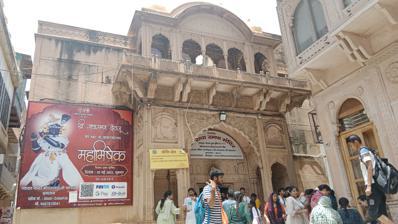
Building: Radha Raman Temple, Vrindavan
Country: India
Year built: 1542
Hindu temple dedicated to combined form of Radha Krishna in Vrindavan Radha Raman Temple श्री राधारमण मन्दिर Entrance of Radha Raman Temple, Vrindavan Religion Affiliation Hinduism District Mathura Deity Radha Ramana Location Location Vrindavan State Uttar Pradesh Country India Location in Uttar Pradesh, India Geographic coordinates 27°35′7.335″N 77°41′55.56″E / 27.58537083°N 77.6987667°E / 27.58537083; 77.6987667 Architecture Type Rajasthani Creator Gopala Bhatta Goswami Completed c. 1542 CE Elevation 169.77 m (557 ft) Website www .radharamanmandir .com Part of a series on Vaishnavism Supreme deity Vishnu / Krishna / Rama Important deities Dashavatara Matsya Kurma Varaha Narasimha Vamana Parasurama Rama Balarama Krishna Buddha Kalki Other forms Dhanvantari Guruvayurappan Hayagriva Jagannath Mohini Nara-Narayana Prithu Shrinathji Venkateshvara Vithoba Consorts Lakshmi Bhumi Sita Radha Rukmini Alamelu Related Garuda Hanuman Shesha Shasta Holy scriptures Vedas Upanishads Vaikhanasa Pancharatra Bhagavad Gita Mahabharata Ramayana Harivamsa Divya Prabandha Gita Govinda Puranas Vishnu Bhagavata Naradiya Garuda Padma Agni Sampradayas Sri ( Vishishtadvaita , Akshar Purushottam Darshan ) Rudra ( Śuddhādvaita ) Kumara ( Dvaitadvaita ) Brahma ( Tattvavada or ( Dvaita )), Acintyabhedabheda ) Others Ekasarana Dharma Mahanubhava Pranami Radha Vallabha Ramsnehi Sant Mat Vaishnava-Sahajiya Warkari Teachers—acharyas Chaitanya Chakradhara Dadu Dayal Harivansh Jayatirtha Jiva Goswami Jñāneśvara Kabir Madhavdev Madhvacharya Manavala Mamunigal Namadeva Nammalvar Nathamuni Nimbarka Srinivasacharya Padmanabha Tirtha Pillai Lokacharya Purandara Dasa Raghuttama Tirtha Raghavendra Tirtha Ram Charan Ramananda Ramanuja Ravidas Satyanatha Tirtha Satyabhinava Tirtha Satyabodha Tirtha Satyadharma Tirtha Satyadhyana Tirtha Samarth Ramdas Sankardev Swaminarayan Sripadaraja Tukaram Tulsidas Vallabha Vedanta Desika Vidyapati Vishnuswami Viṭṭhalanātha Vyasatirtha Vadiraja Tirtha Yamunacharya Related traditions Bhagavatism Vaikhanasas Pancharatra Tenkalai Vadakalai Munitraya Krishnaism Jagannathism Haridasa Sahajiya Baul Pushtimarg Gaudiya ISKCON Ramanandi Kapadi Balmiki Kabir panth Dadu panth Mahanam v t e Sri Radha Raman Temple , is a Hindu temple situated in Vrindavan , India . It is dedicated to Krishna who is worshiped as Radha Ramana . This temple is counted as one of the Seven most revered ancient temples of Vrindavan along with Radha Vallabh Temple , Radha Damodar Temple , Radha Madanmohan Temple , Radha Govindji Temple, Radha Shyamsundar Temple and Radha Gokulnandan Temple. The temple houses the original Shaligram deity of Krishna alongside goddess Radha . History Radha Raman means the lover ( ramana ) of Sri Radha. The temple was established over 500 years ago by Gopala Bhatta Goswami . At the age of thirty, Gopala Bhatta Gosvami came to Vrindavana. After Chaitanya Mahaprabhu 's disappearance, Gopala Bhatta Gosvami felt intense separation from the Lord. To relieve his devotee from the pangs of separation, the Lord instructed Gopala Bhatta in a dream "If you want My Darshan then make a trip to Nepal". In Nepal , Gopala Bhatta bathed in the famous Kali-Gandaki River . Upon dipping his waterpot in the river, he was surprised to see several Shaligrama Shilas enter his pot. He dropped the Shilas back into the river, but the S hilas re-entered his pot when he refilled it. Deity at Radha Raman Temple, Vrindavan. Gopala Bhatta Gosvami found twelve Shaligrama S hilas . It is believed that once a wealthy man came to Vrindavan and offered Gopala Bhatta a variety of clothes and ornaments for his Shaligramas in charity. However, Gopala Bhatta couldn't use these for his round-shaped Shaligramas. He advised the donor to give the deity decorations to someone else. It is believed that the donor refused to take them back and Gopala Bhatta kept the clothes and ornaments with his shilas. On the Purnima (full moon) day, in the evening after offering naivedhya to his Shaligrama S hilas , Gopala Bhatta put them to rest covering Them with a wicker basket. Late in the night, Gopala Bhatta took a little rest. in the early morning he went to take bath in the Yamuna river. Returning from his bath, he uncovered the Shaligramas in order to render puja , and saw amongst them a Deity of Krishna playing the flute. There were now only eleven S hilas and a Deity. The "Damodara shila" had manifested as the beautiful three-fold bending form of Tri-Bhangananda-Krishna . In this way Radha Raman emerged in a perfectly shaped deity form from a sacred Shaligrama Shila . Devotees consider this image to be alive and that he grants a chosen family the privilege of assisting him in his daily schedule. In this way "the Lord has granted his wish and the stone was turned into the murti of Sri Krishna". As a narrative account of actualized Krishna- bhakti , Radharamana's appearance story highlights the divine-human relationship of love as the ontologically central category of ultimate reality. The Prasad for Shri Radha Raman Ji is prepared by the male members of the Goswami families in the temple kitchen. The fire in the kitchen lit in early days of the temple still continues today. The Goswami families are allotted a calendar in advance for their personal seva (service) period and they perform seva accordingly. They also invite their disciples during their period and celebrate major family functions and ceremonies. Inside the temple complex, the samadhi of Srila Gopal Bhatta Goswami is also situated. There the rarely available Unag vastra of Sri Chaitanya Mahaprabhu is kept. The current acharya of the temple is all Goswami of Radharaman temple . See also Radha-vallabha Krishna Balaram Mandir Prem Mandir Vrindavan Nidhivan, Vrindavan Vrindavan Chandrodaya Mandir Banke Bihari Temple Radha Rani Temple Govind Dev Ji Temple Radha Damodar Temple, Vrindavan Radha Madan Mohan Temple, Vrindavan References